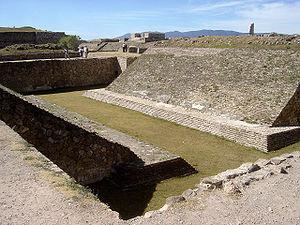
Tomb Raider: Underworld est un jeu vidéo d’action-aventure développé par Crystal Dynamics et édité par Eidos, sorti le 21 novembre 2008. Il est sorti sur PlayStation 2, PlayStation 3, Wii, Windows, Mac OS X, Xbox 360 et Nintendo DS. Il s’agit du huitième épisode de la série Tomb Raider, et du troisième développé par Crystal Dynamics. Seules les versions PS2 et Wii ont été développées par une société tierce du nom de Buzz Monkey Software.
Monte Albán est un important site archéologique qui a connu son apogée lors de la période zapotèque entre 200 et 600 apr. J.-C. mais qui aurait été fondé par le peuple olmèque. Il est situé sur le territoire du municipio de Santa Cruz Xoxocotlán, à 10 km de la ville d’Oaxaca de Juárez au Mexique, et a pour coordonnées 17° 02′ 38″ N, 96° 46′ 04″ O